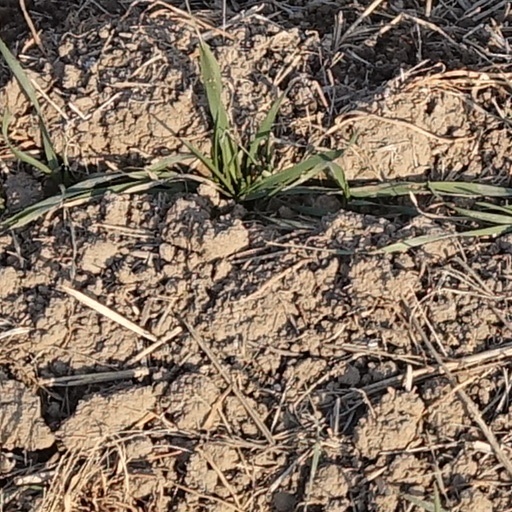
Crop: wheat